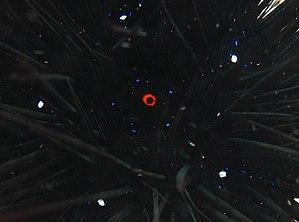
Gros-plan sur l'apex de la face aborale (supérieure) d'un oursin-diadème de l'Indo-Pacifique (Diadema setosum) très caractéristique, observé à la Réunion. On note la papille anale ourlée d'un cercle orange, et les cinq taches blanches sur les gonopores, reliées par des iridophores bleutés. Les reflets des piquants sont légèrement vert métallisé, ce qui est un autre caractéristique typique.
L’oursin-diadème de l'Indo-pacifique est une espèce d'oursin régulier tropical de la famille des Diadematidae, caractérisé par de très longs piquants et une papille anale très visible et cerclée d'orange, souvent appelée à tort « œil ».
Diadema est un genre d’oursins réguliers de la famille des Diadematidae. Ils sont généralement appelés « oursins-diadèmes ».